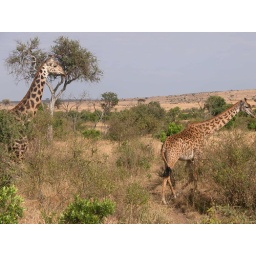
Giraffes - Masai Mara - a male following a female probably in heat